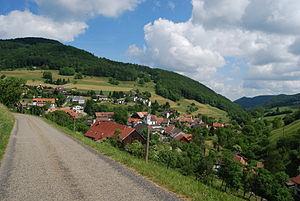
Wisen est une commune suisse du canton de Soleure, située dans le district de Gösgen. Elle donne son nom au Wisenberg.